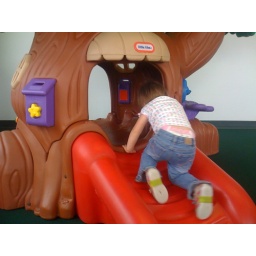
Seren climbing in the tree house